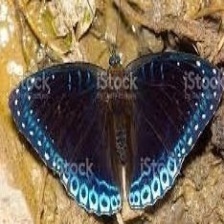
Species: POPINJAY